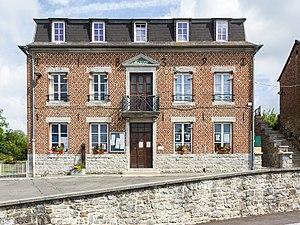
Mairie, Eppe-Sauvage
Eppe-Sauvage est une commune française située dans le département du Nord, en région Hauts-de-France.